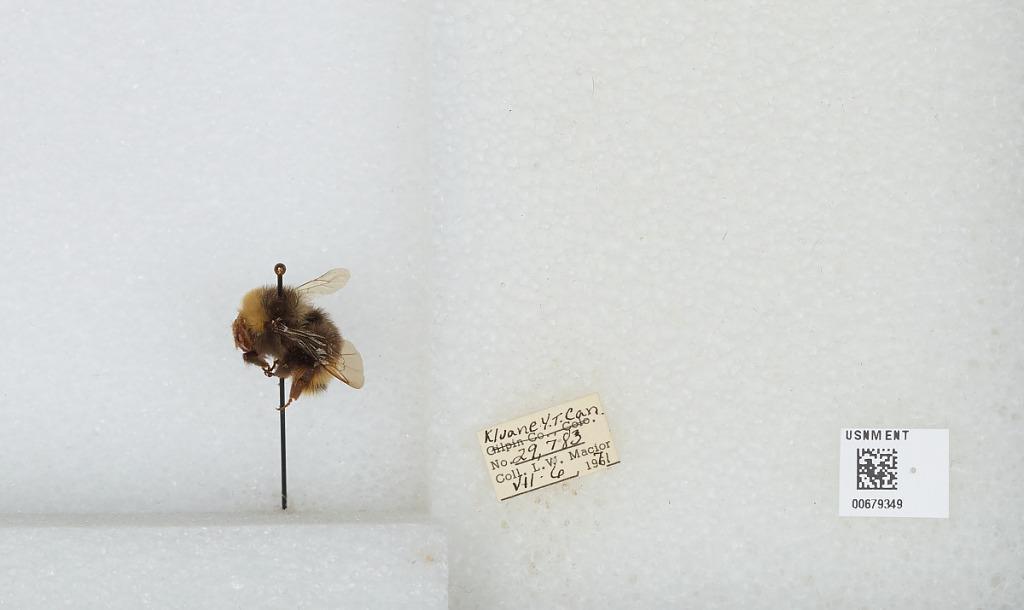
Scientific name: Bombus (Bombus) occidentalis Greene
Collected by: L. Macior
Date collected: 1971-7-6
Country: Canada
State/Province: Yukon Territory
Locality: Kluane
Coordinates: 60.75, -139.5